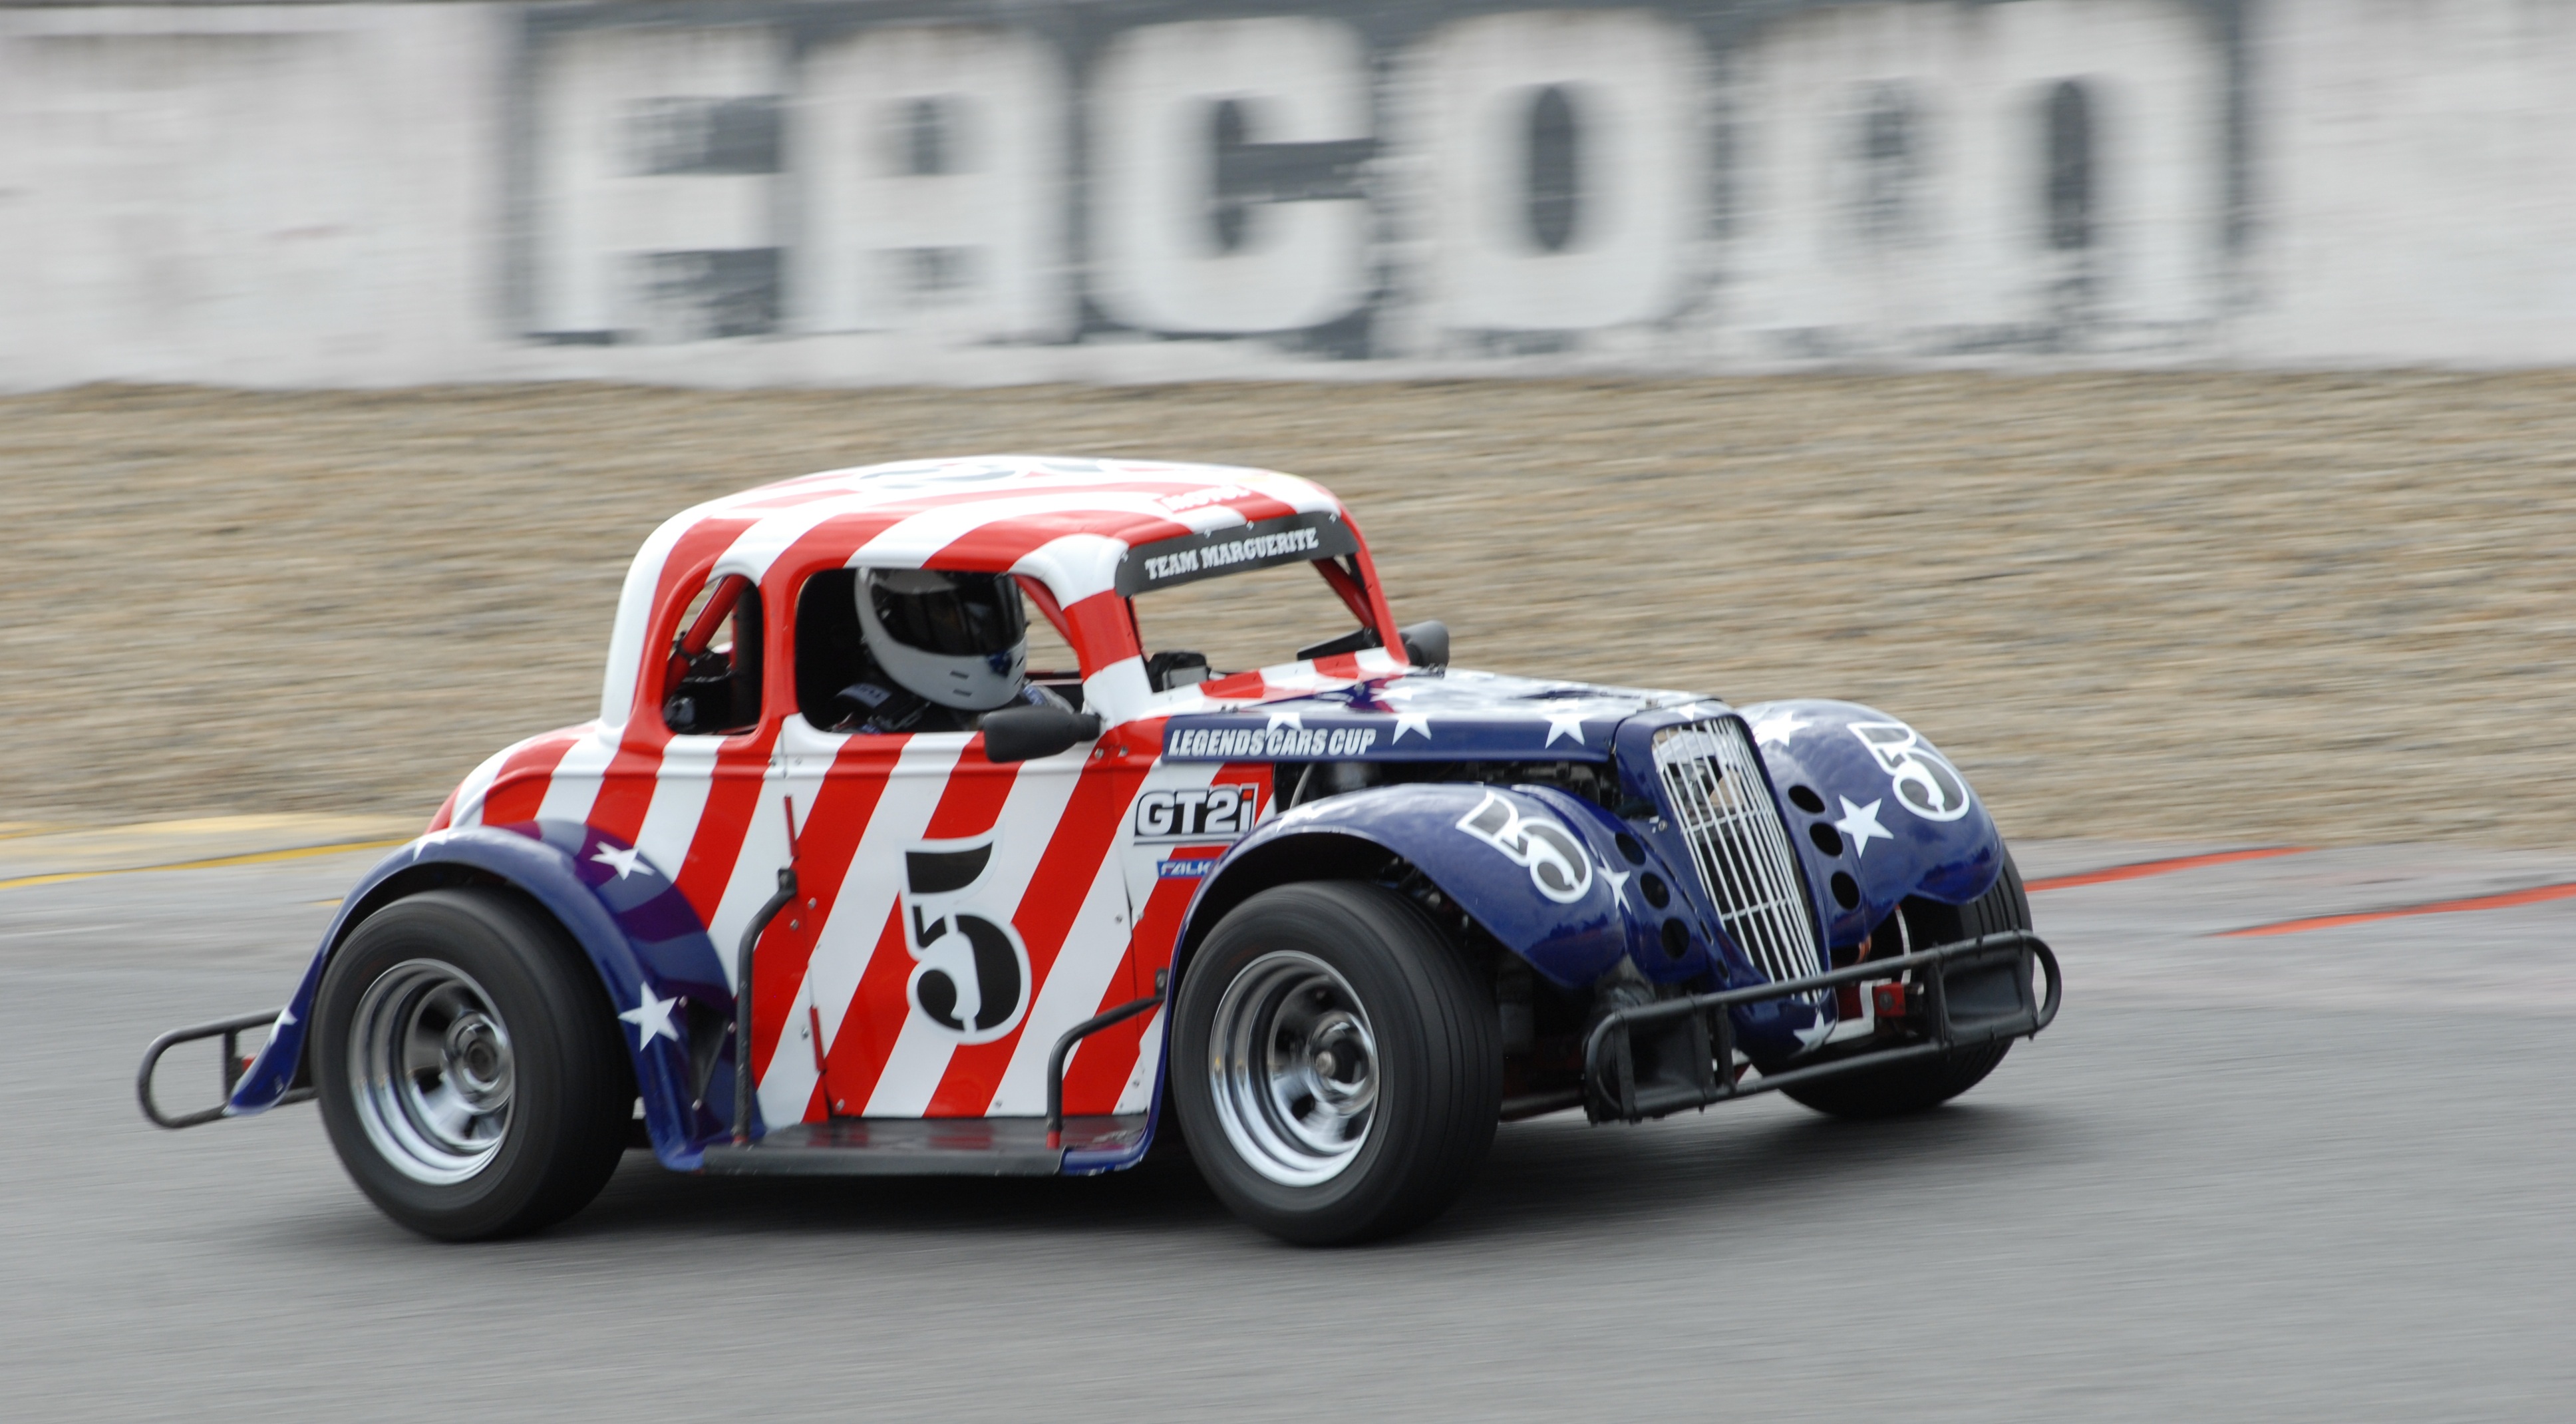
car, france, vehicle, sports car, vintage car, race car, race, sports, racing, race track, motorsport, antique car, model car, land vehicle, touring car, auto racing, automobile make, dirt track racing, legends for, nogaro